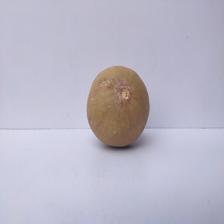
Size: Large